El Castillo del Terror (2015)

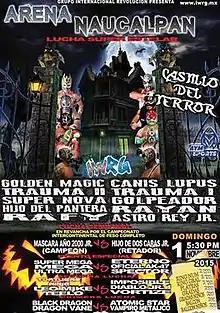
Official poster for the show, featuring the men in the steel cage match

El Castillo del Terror (2015) (Spanish for "The Tower of Terror") was a major professional wrestling event, the eleventh annual "El Castillo del Terror" event, produced by the International Wrestling Revolution Group (IWRG) that took place on November 1, 2015. IWRG has held their "Castillo del Terror" show since 2005, usually late in the year. As with the majority of the IWRG shows it took place at Arena Naucalpan in Naucalpan, State of Mexico, the home of IWRG. The main event was the eponymous "Castillo del Terror" Steel cage match where the last person eliminated would be forced to unmasked per the match stipulation. The 2015 "Castillo del Terror" match ended in controversial fashion as wrestler El Golpeador fell off the side of the cage to the floor, which according to the stipulation meant he was the winner, but since Golden Magic was actually supposed to win IWRG announced that El Golpeador was the loser and had to unmask.